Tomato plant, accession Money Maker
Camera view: tilt-top (135 deg); turntable rotation: 180 degrees
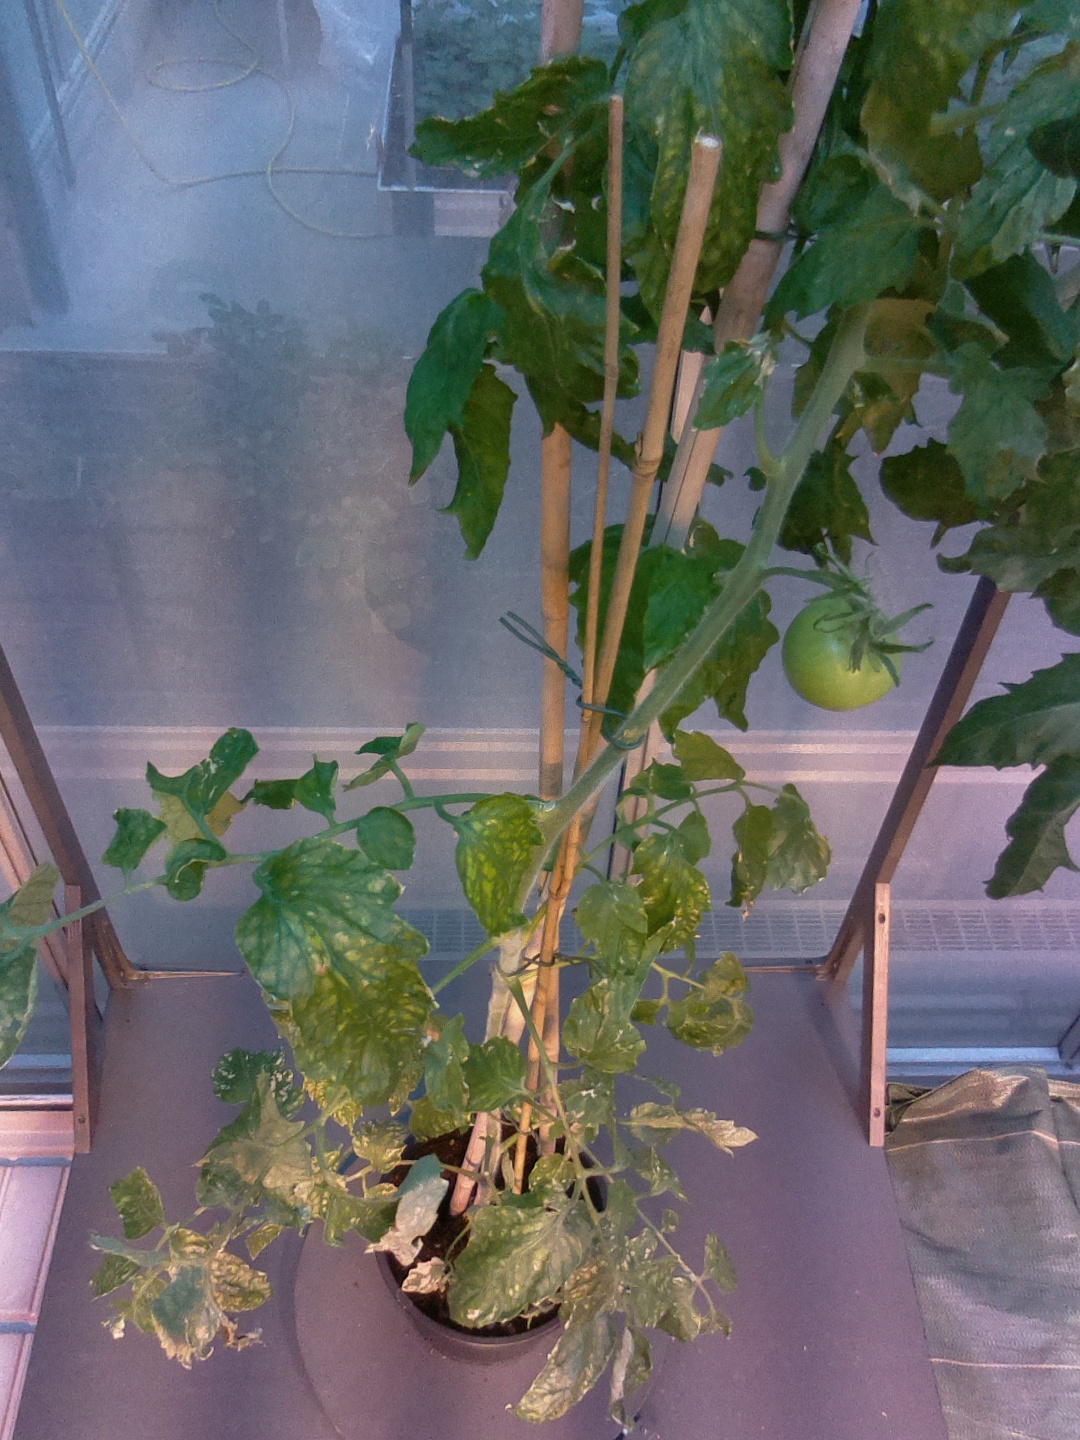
BBCH growth stage 74: 40%-50% of final fruit size